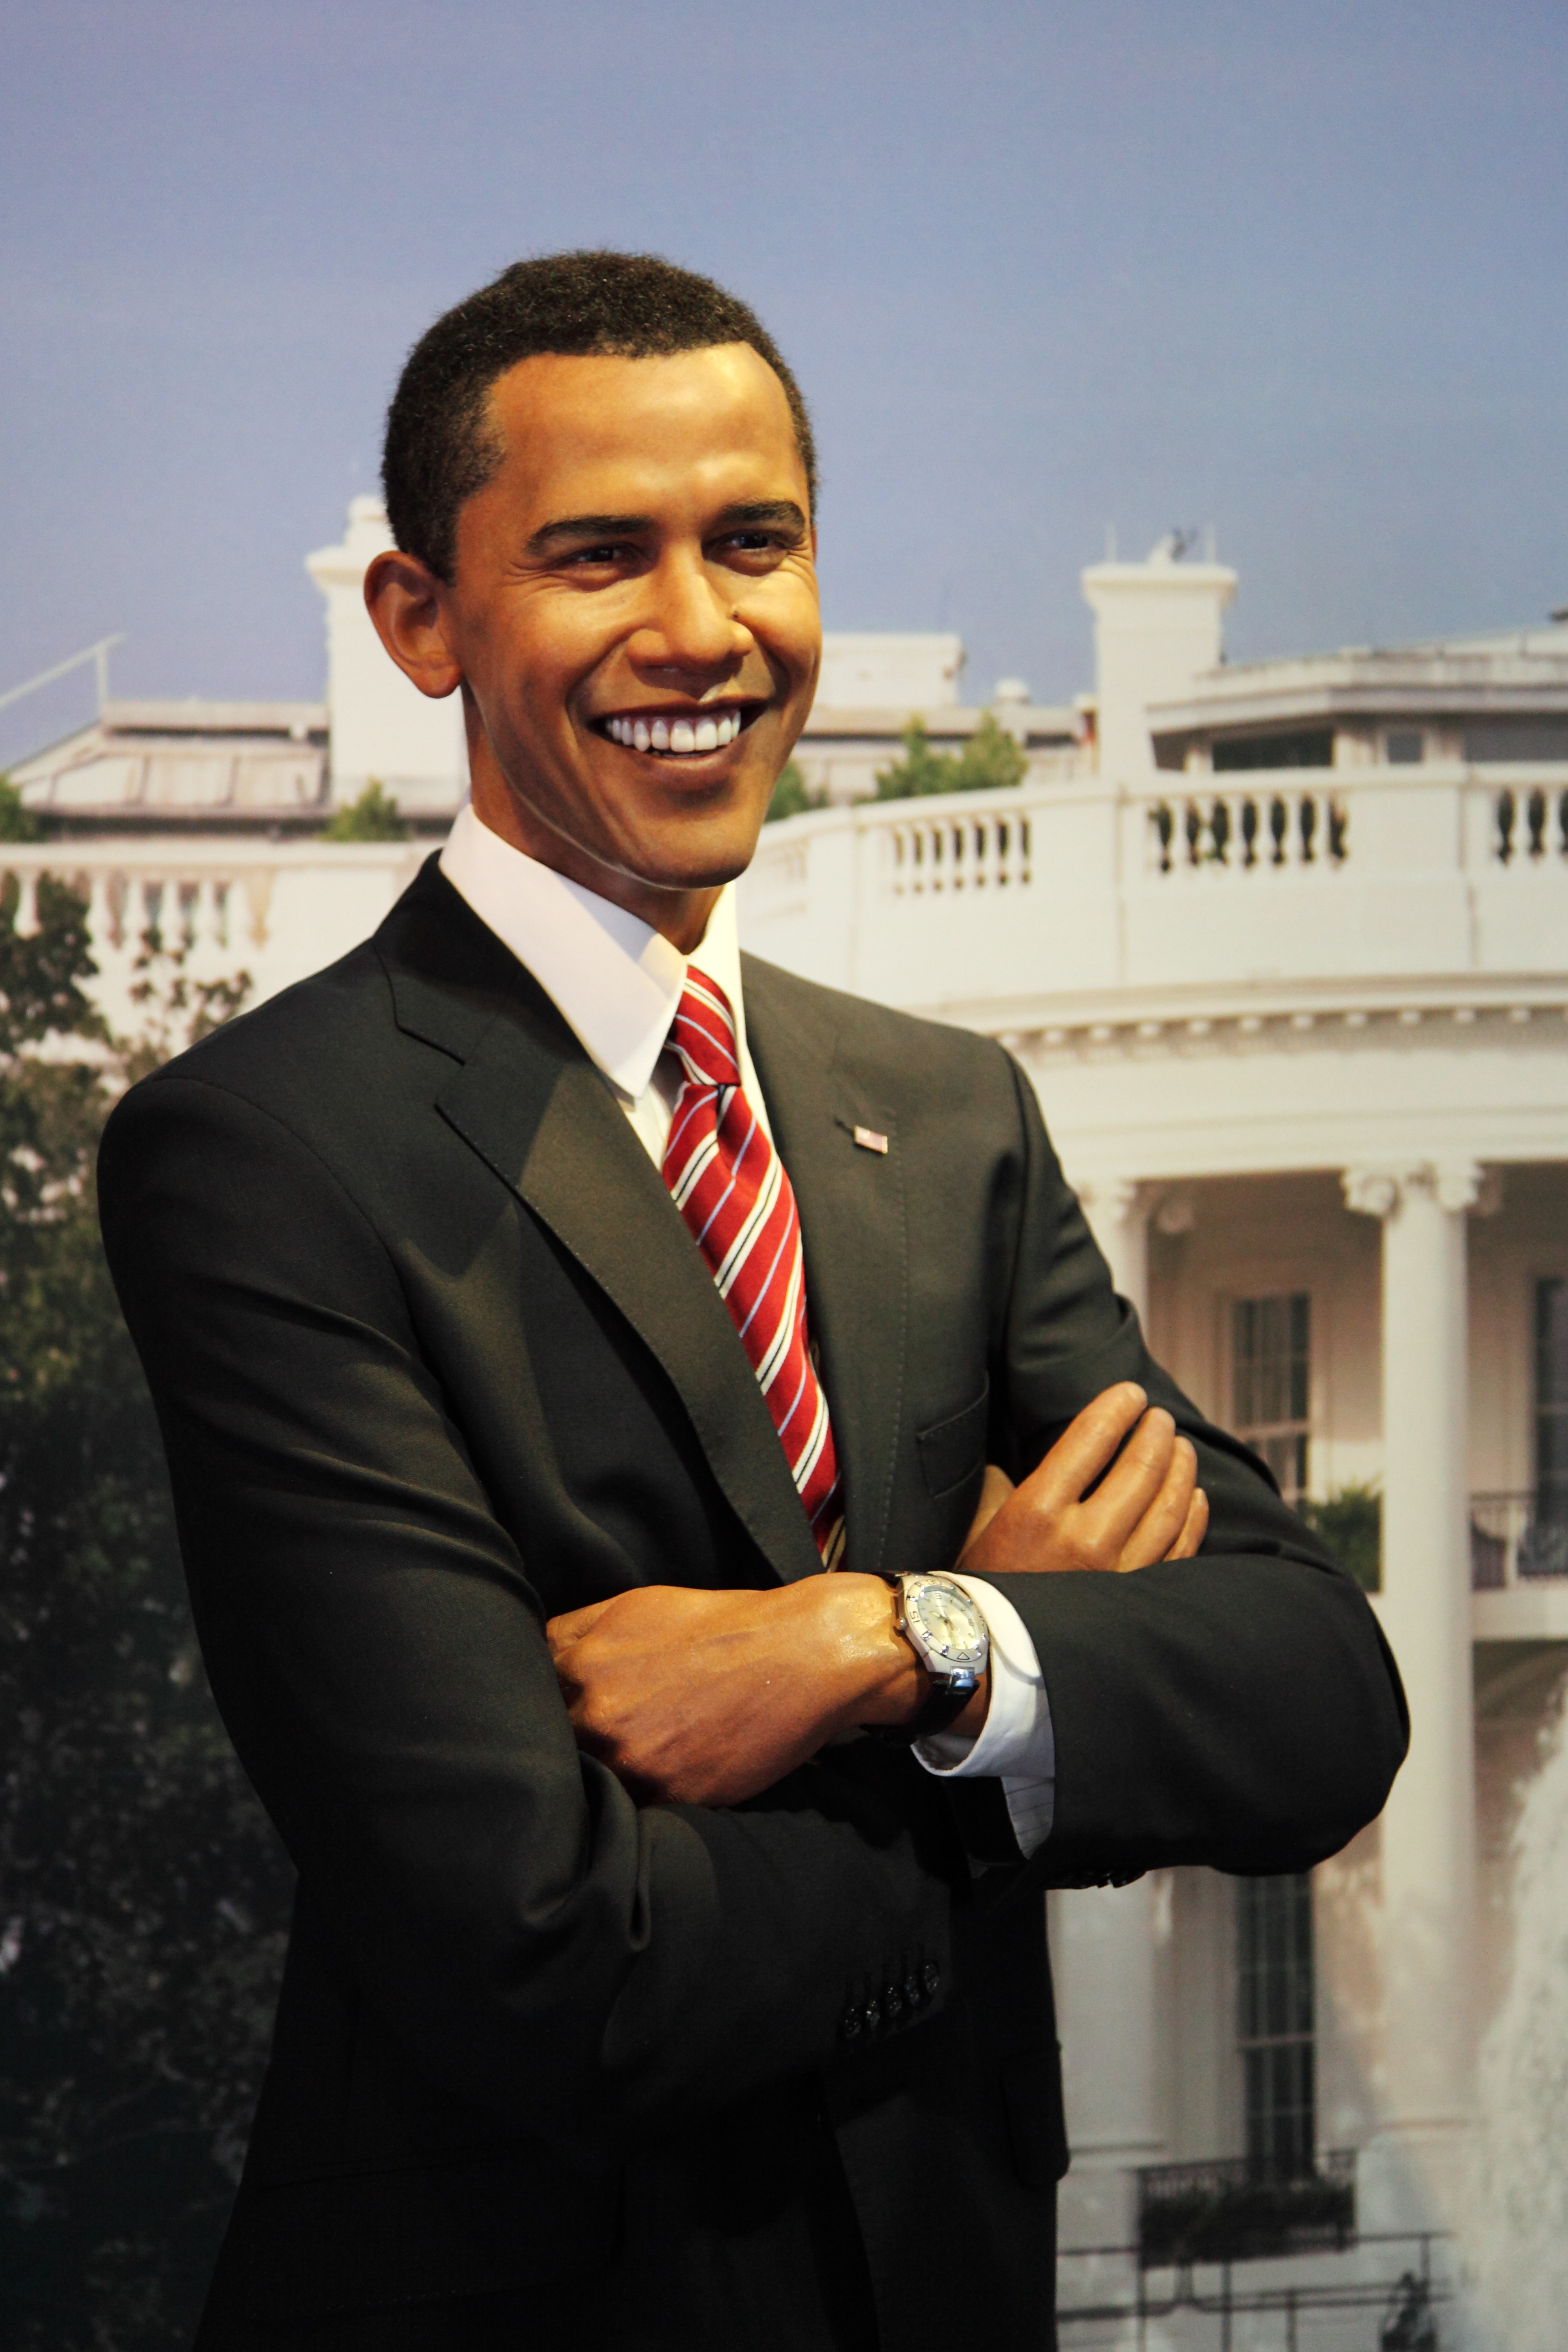
man, person, white, house, male, usa, america, groom, president, american, figure, photograph, united, states, wax, politician, obama, barack obama